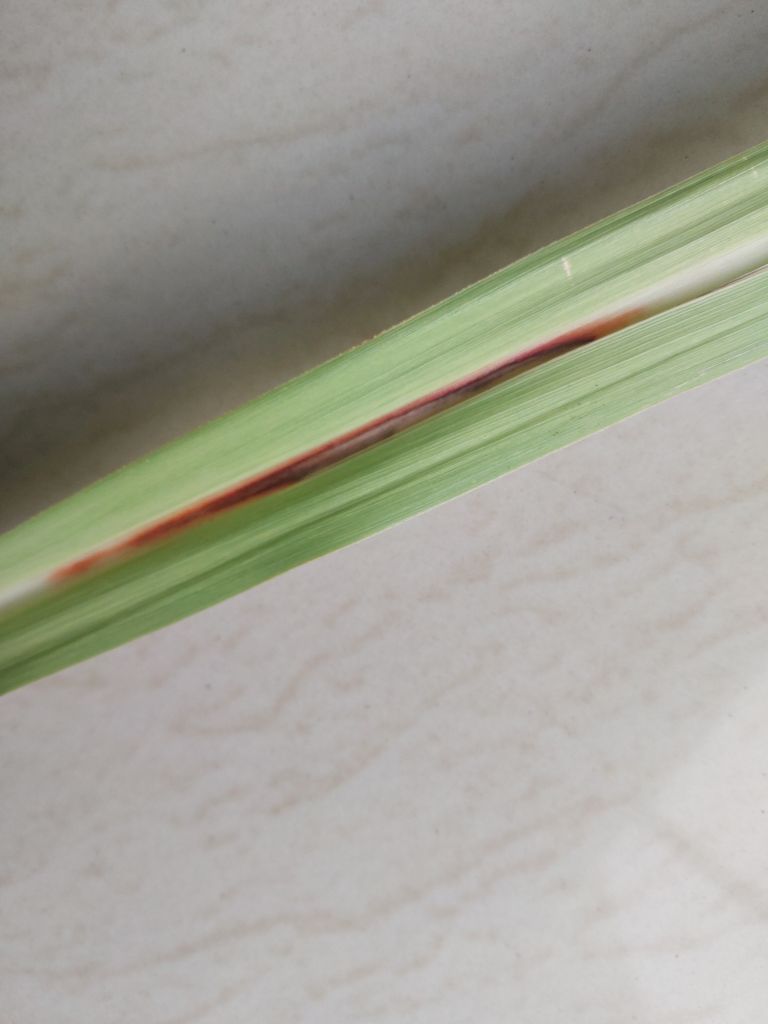
Label: Brown Spot